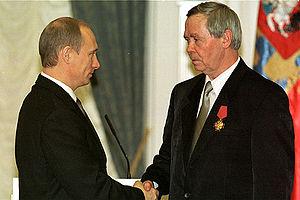
Valentin Grigorievitch Raspoutine est un écrivain russe. Il est né et à vécu la plus grande partie de sa vie dans l'oblast d'Irkoutsk, dans l'est de la Sibérie. Son œuvre décrit des personnages urbains sans racines ainsi que le combat pour le maintien de modes de vie ruraux centenaires, le tout soulevant des enjeux éthiques et spirituels.